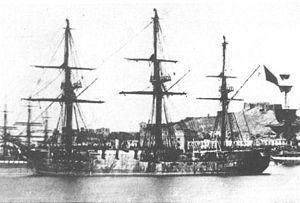
l'Action militaire du 17 novembre 1865 était un combat naval mineur de la guerre hispano-sud-américaine qui a eu lieu sur la côte chilienne, entre Tomé et Talcahuano, lorsque le remorqueur chilien Independencia a capturé un bateau d'artillerie espagnol envoyé par la frégate à hélices Resolución pour empêcher le trafic de petits navires dans la zone.